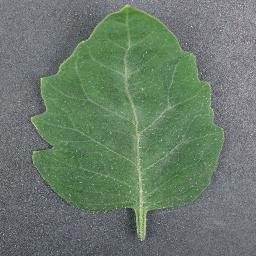
Label: Tomato___healthy